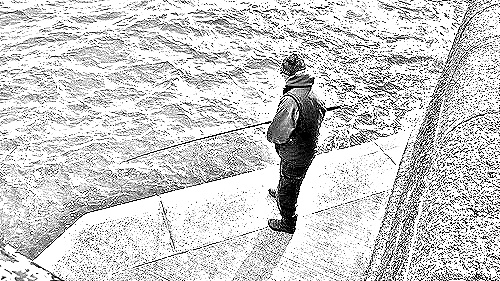
Portrait style: Sketch Portrait